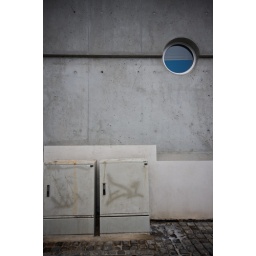
A porthole style window in a Lisbon expo building